Urvashi Dholakia

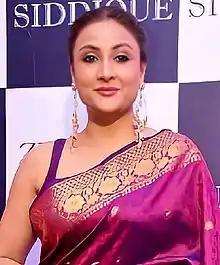
Dholakia in 2022

Urvashi Dholakia (born 9 July 1979) is an Indian television actress who is best known for her role of Komolika in the long running television series "Kasautii Zindagii Kay" and winning "Bigg Boss 6".